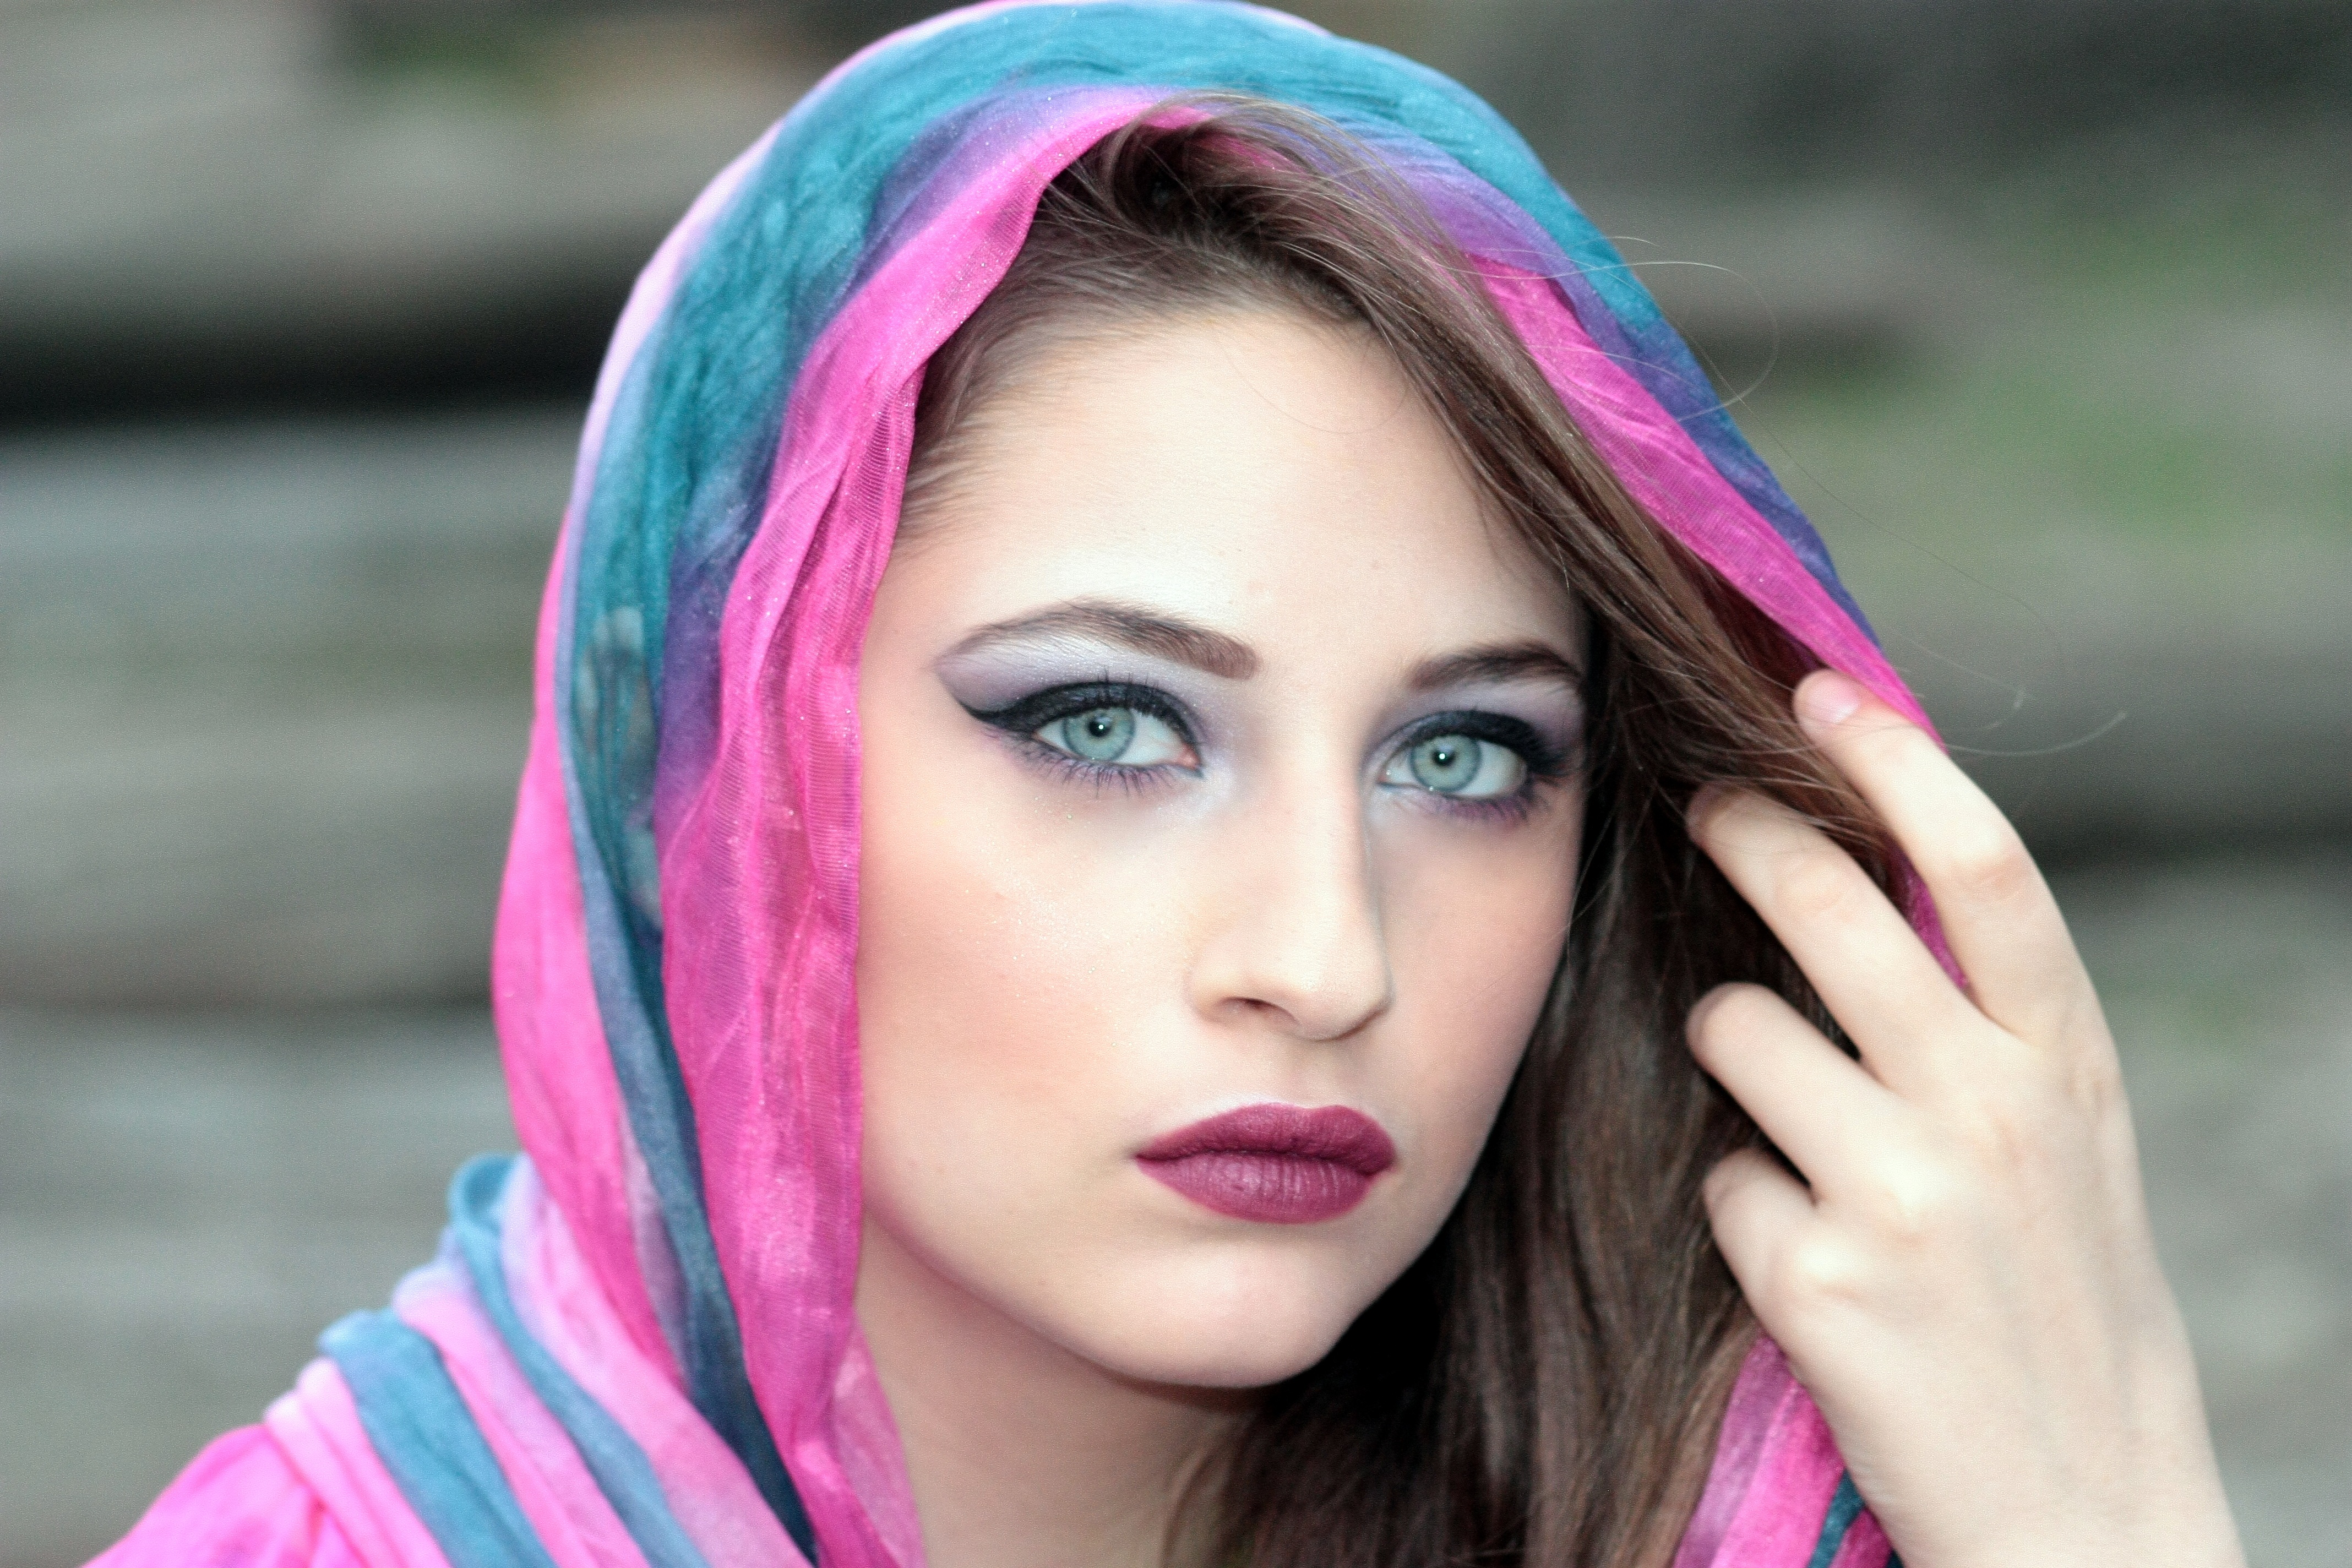
girl, hair, photography, purple, portrait, model, color, fashion, pink, lip, scarf, hairstyle, long hair, close up, human body, black hair, coloring, face, eye, head, skin, beauty, organ, cover, oriental, blue eyes, photo shoot, brown hair, portrait photography